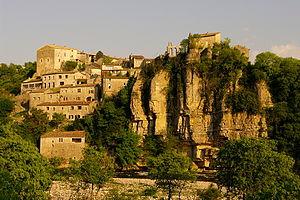
Le château de Balazuc est un château situé à Balazuc, dans le département de l'Ardèche, en France.